Yvelines's 2nd constituency

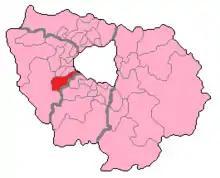
Yvelines' 1st Constituency shown within Île-de-France

The 2nd constituency of Yvelines is a French legislative constituency in the Yvelines "département".